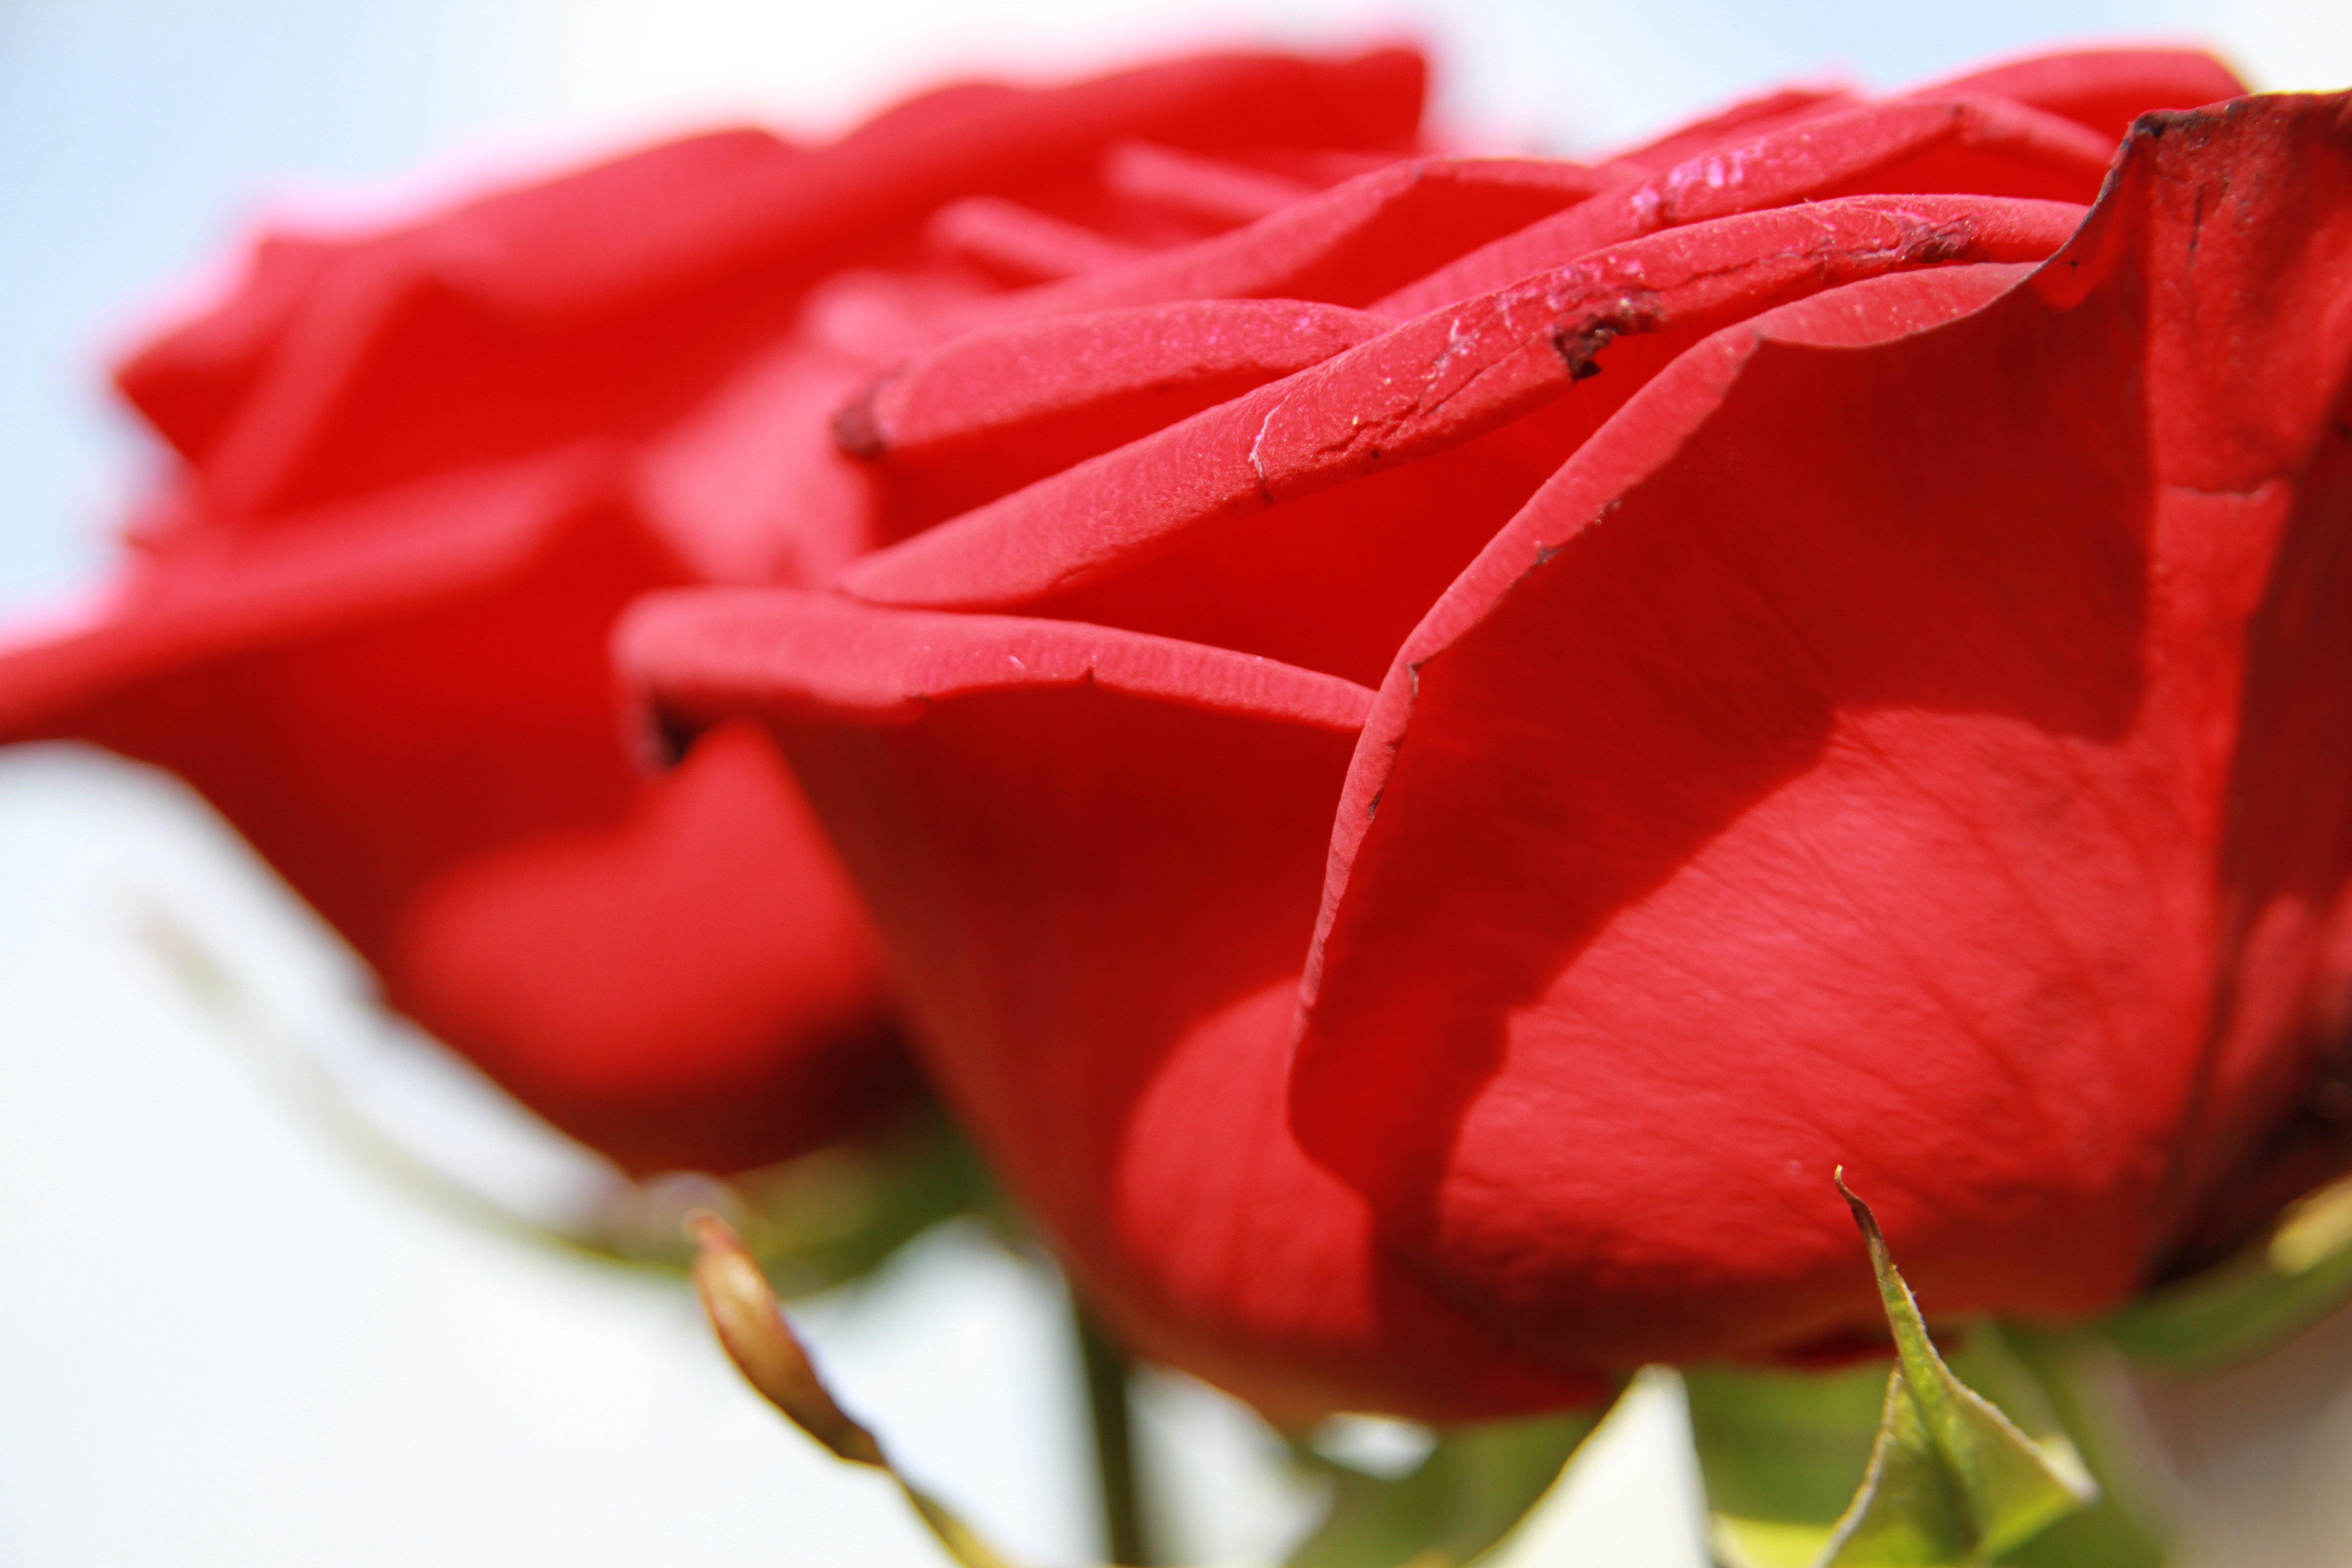
plant, flower, petal, love, rose, red, romance, romantic, pink, wedding, close up, roses, valentine, macro photography, flowering plant, garden roses, rose family, mother's day, land plant